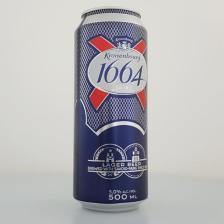
Label: cans